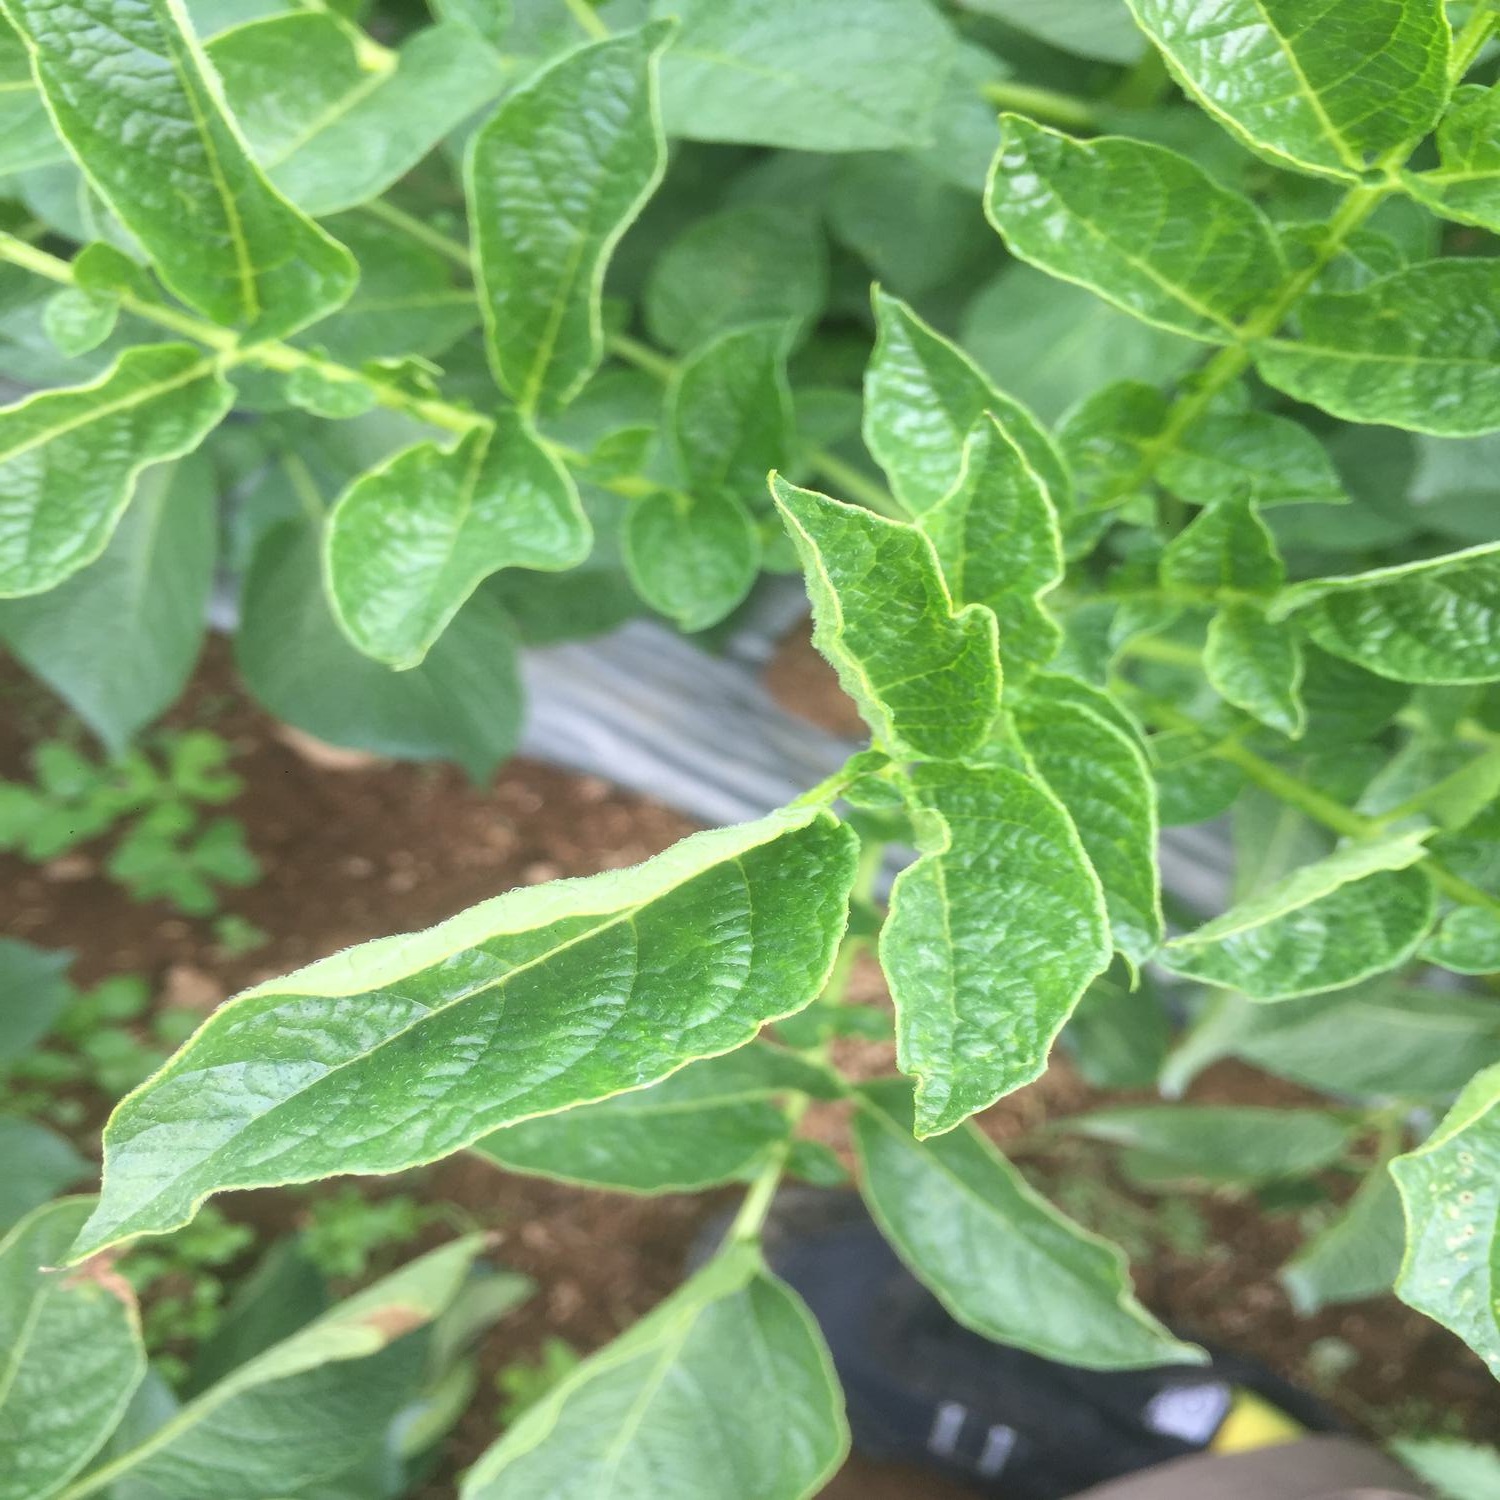
Etiqueta: Virus